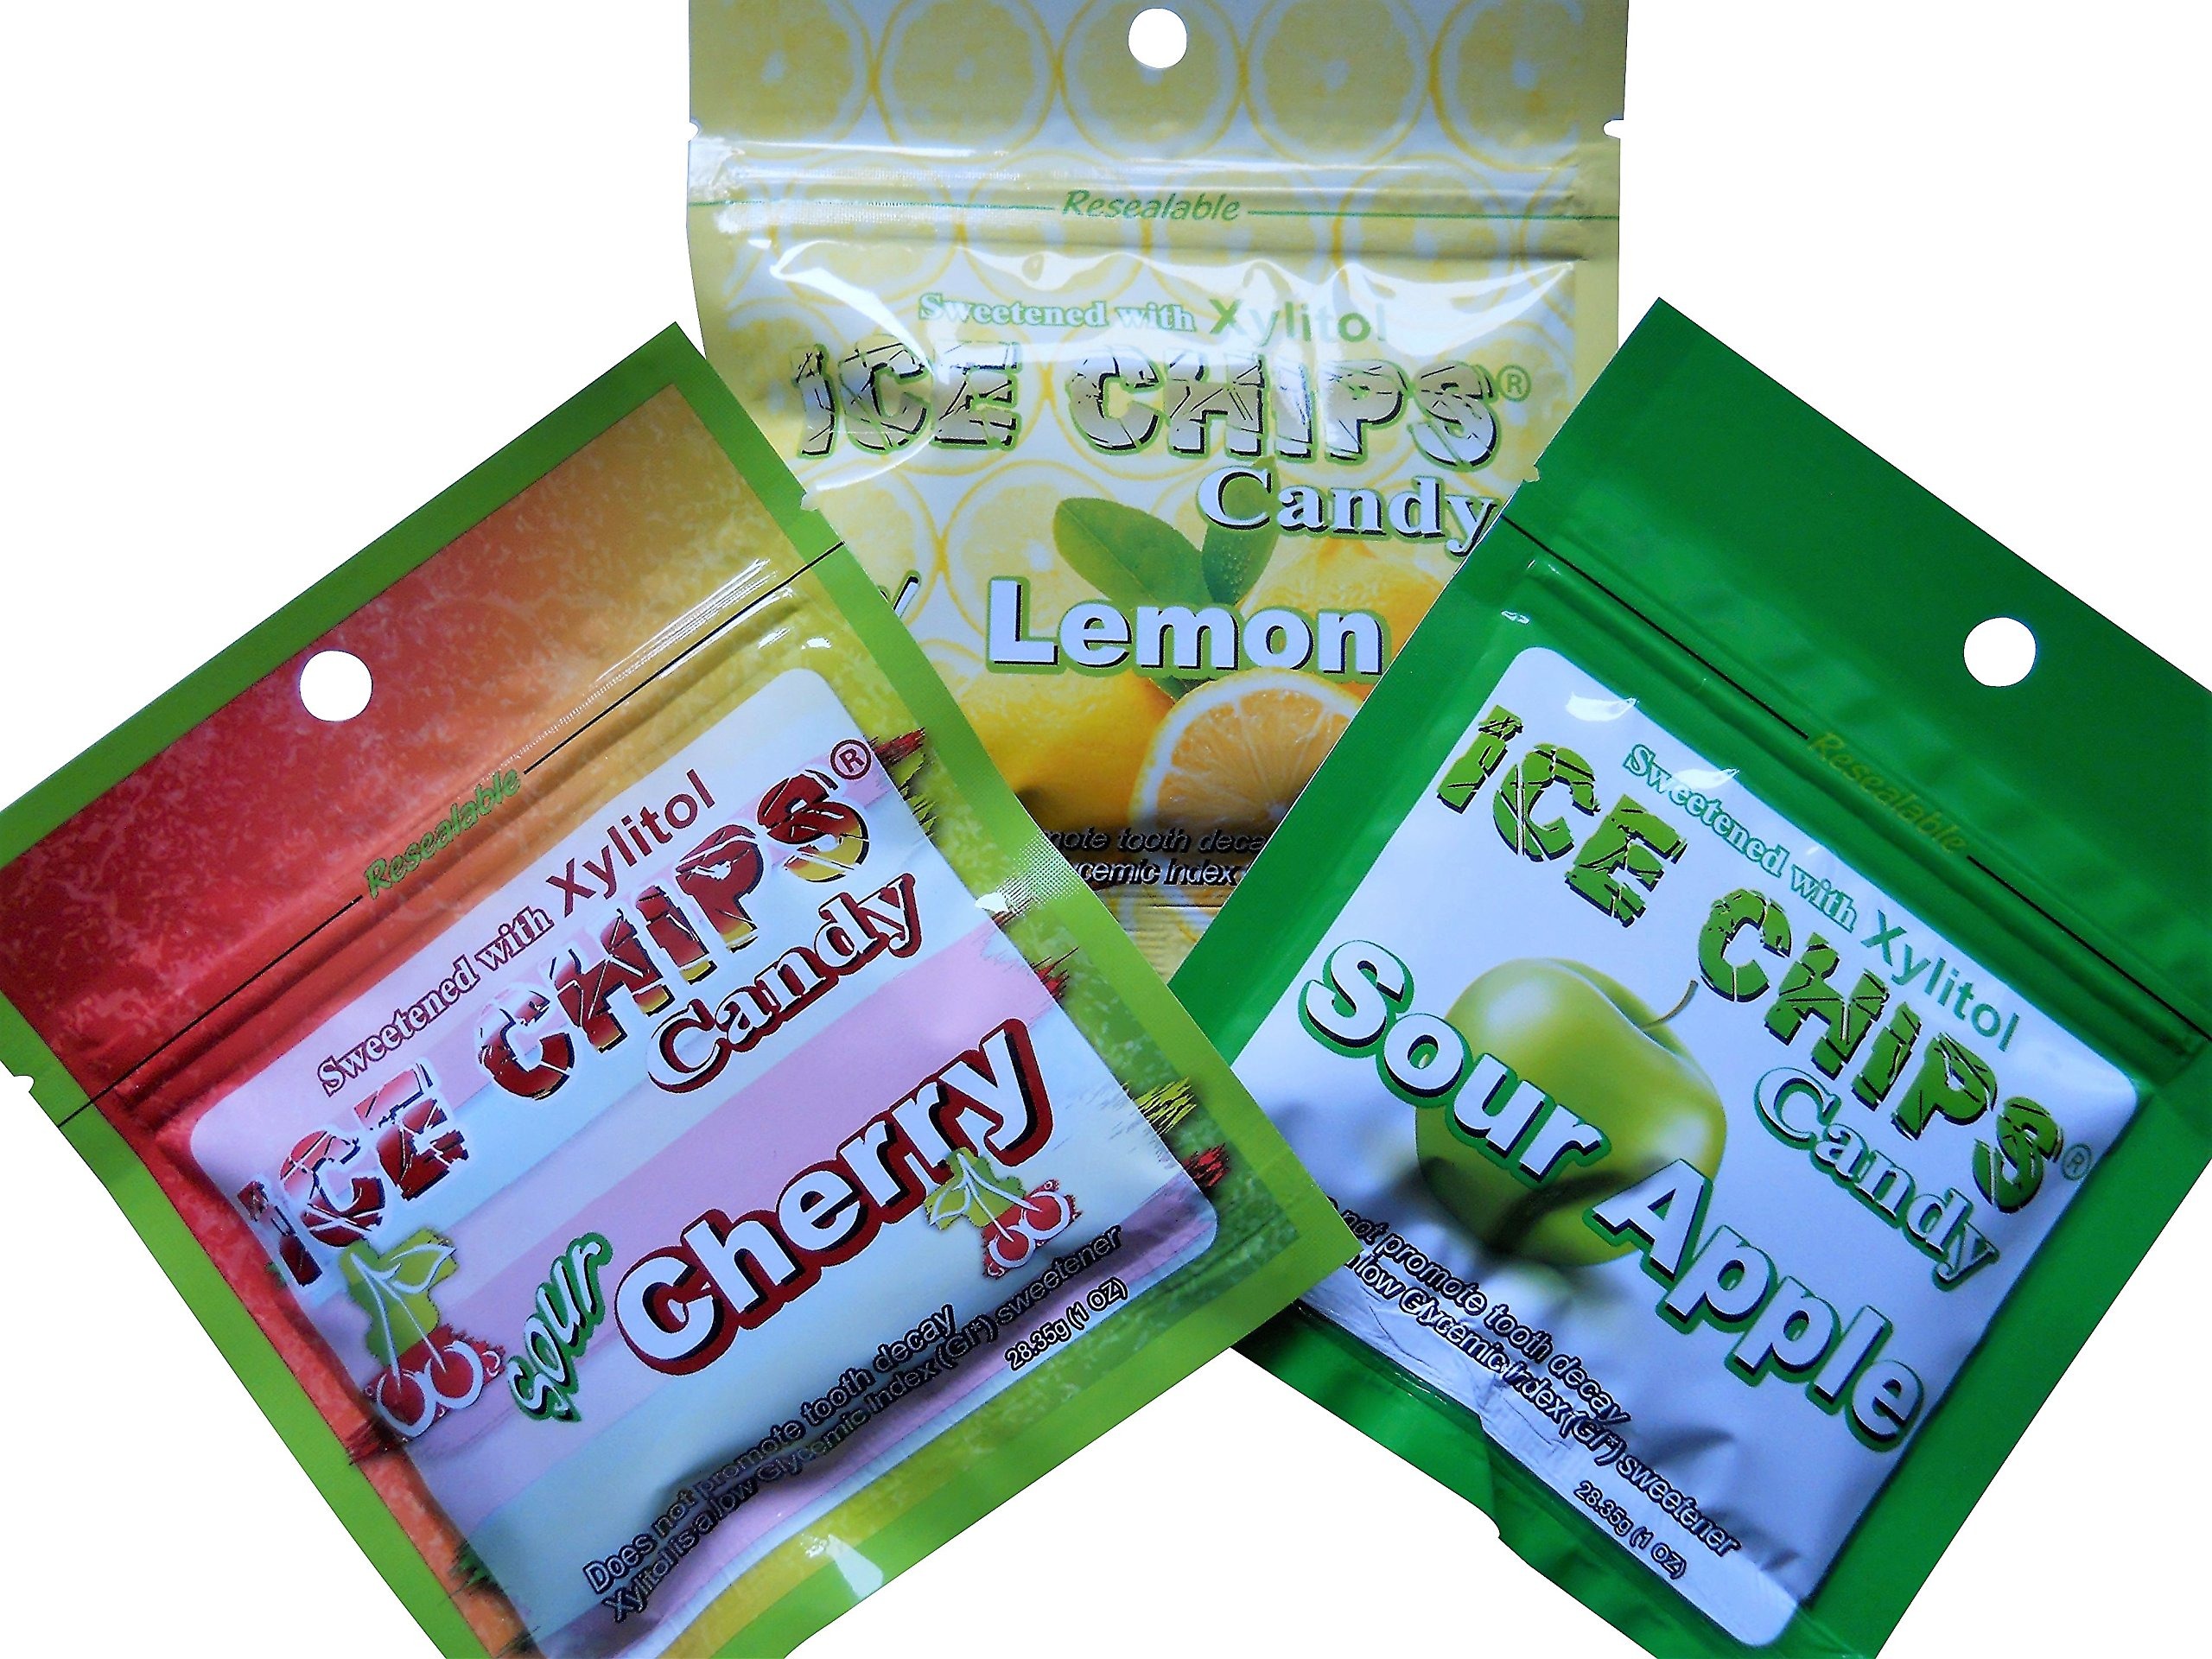
Item Name: New! Ice Chips Candy in Resealable Packets, 3 Pack Variety: Sour Apple, Sour Cherry & Lemon
Bullet Point 1: Ice Chips Candy in Easy to Carry Resealable Packets - 3 Pack Variety: Sour Apple, Sour Cherry & Lemon
Bullet Point 2: Naturally Sweetened with (USA) Birchwood Xylitol. A Delicious Treat for Diabetics as it Does NOT Impact Insulin Levels
Bullet Point 3: Strengthens Teeth and Reduces Growth of Dental Plaque; Relieves Dry Mouth by Stimulating Saliva Flow
Bullet Point 4: Contains 3 - 1 oz Pouches
Product Description: The same Ice Chips Candy you've enjoyed from a tin, now in an easy to carry resealable packet. 3 pack assortment containing 1 pack of each of Sour Apple, Sour Cherry & Lemon.
Value: 3.7
Unit: Ounce

Price: 23.82